Kysucké Beskydy

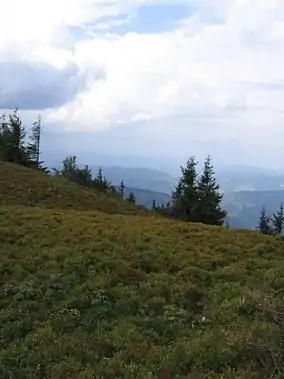
a view of the Veľká Rača

The Kysucké Beskydy is a set of mountain ranges in the Kysuce region of northern Slovakia. Slovaks consider the mountains to belong to the Central Beskids, of the Outer Western Carpathians, while Poles classify them as part of the Western Beskids.